Thomas F. Magner

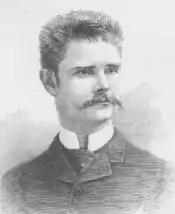

Thomas Francis Magner (March 8, 1860 – December 22, 1945) was an American lawyer and politician who served three terms as a U.S. Representative from New York from 1889 to 1895.